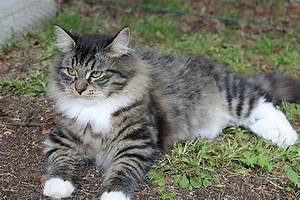
Label: cat